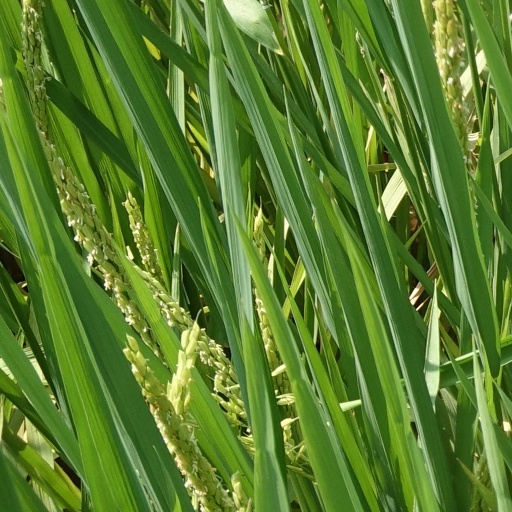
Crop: rice